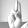
ASL letter: U